Interstate 65

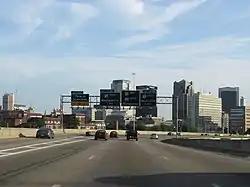
Approaching an exit for I-65 in downtown Birmingham

In Alabama, I-65 passes through or near four major metropolitan areas: Mobile, Montgomery, Birmingham, and Huntsville. I-65 begins its path northward in Mobile at its junction with I-10. From I-10, I-65 runs west of downtown Mobile and through the northern suburbs of the city before turning northeast towards Montgomery. In Montgomery, I-65 connects with the southern end of I-85. In the Birmingham suburbs, I-65 has an interchange with I-459 and another interchange in the city at I-20/I-59. North of downtown, I-22 branches off I-65 toward Memphis. From Birmingham, I-65 continues north, crossing the Tennessee River near Decatur. A few miles north of the river, it intersects I-565, a short spur route which provides access to Huntsville. It then continues north out of the Tennessee Valley to Tennessee toward Nashville.